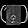
Label: Bag